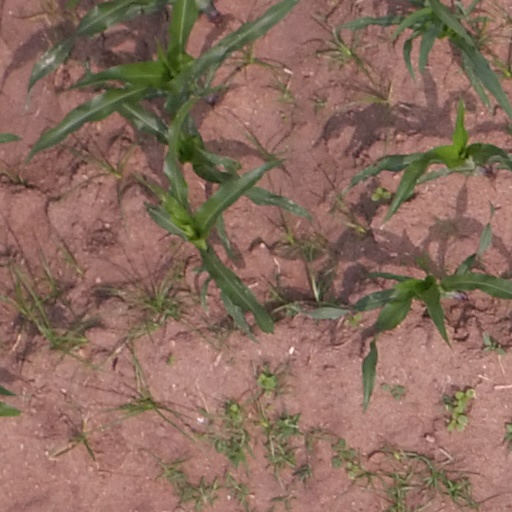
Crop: maize; corn